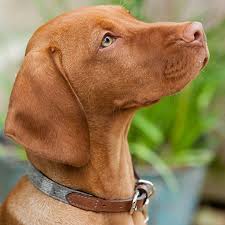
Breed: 210-n000048-vizsla